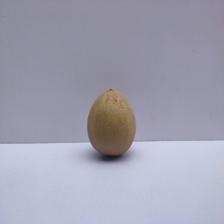
Size: Medium